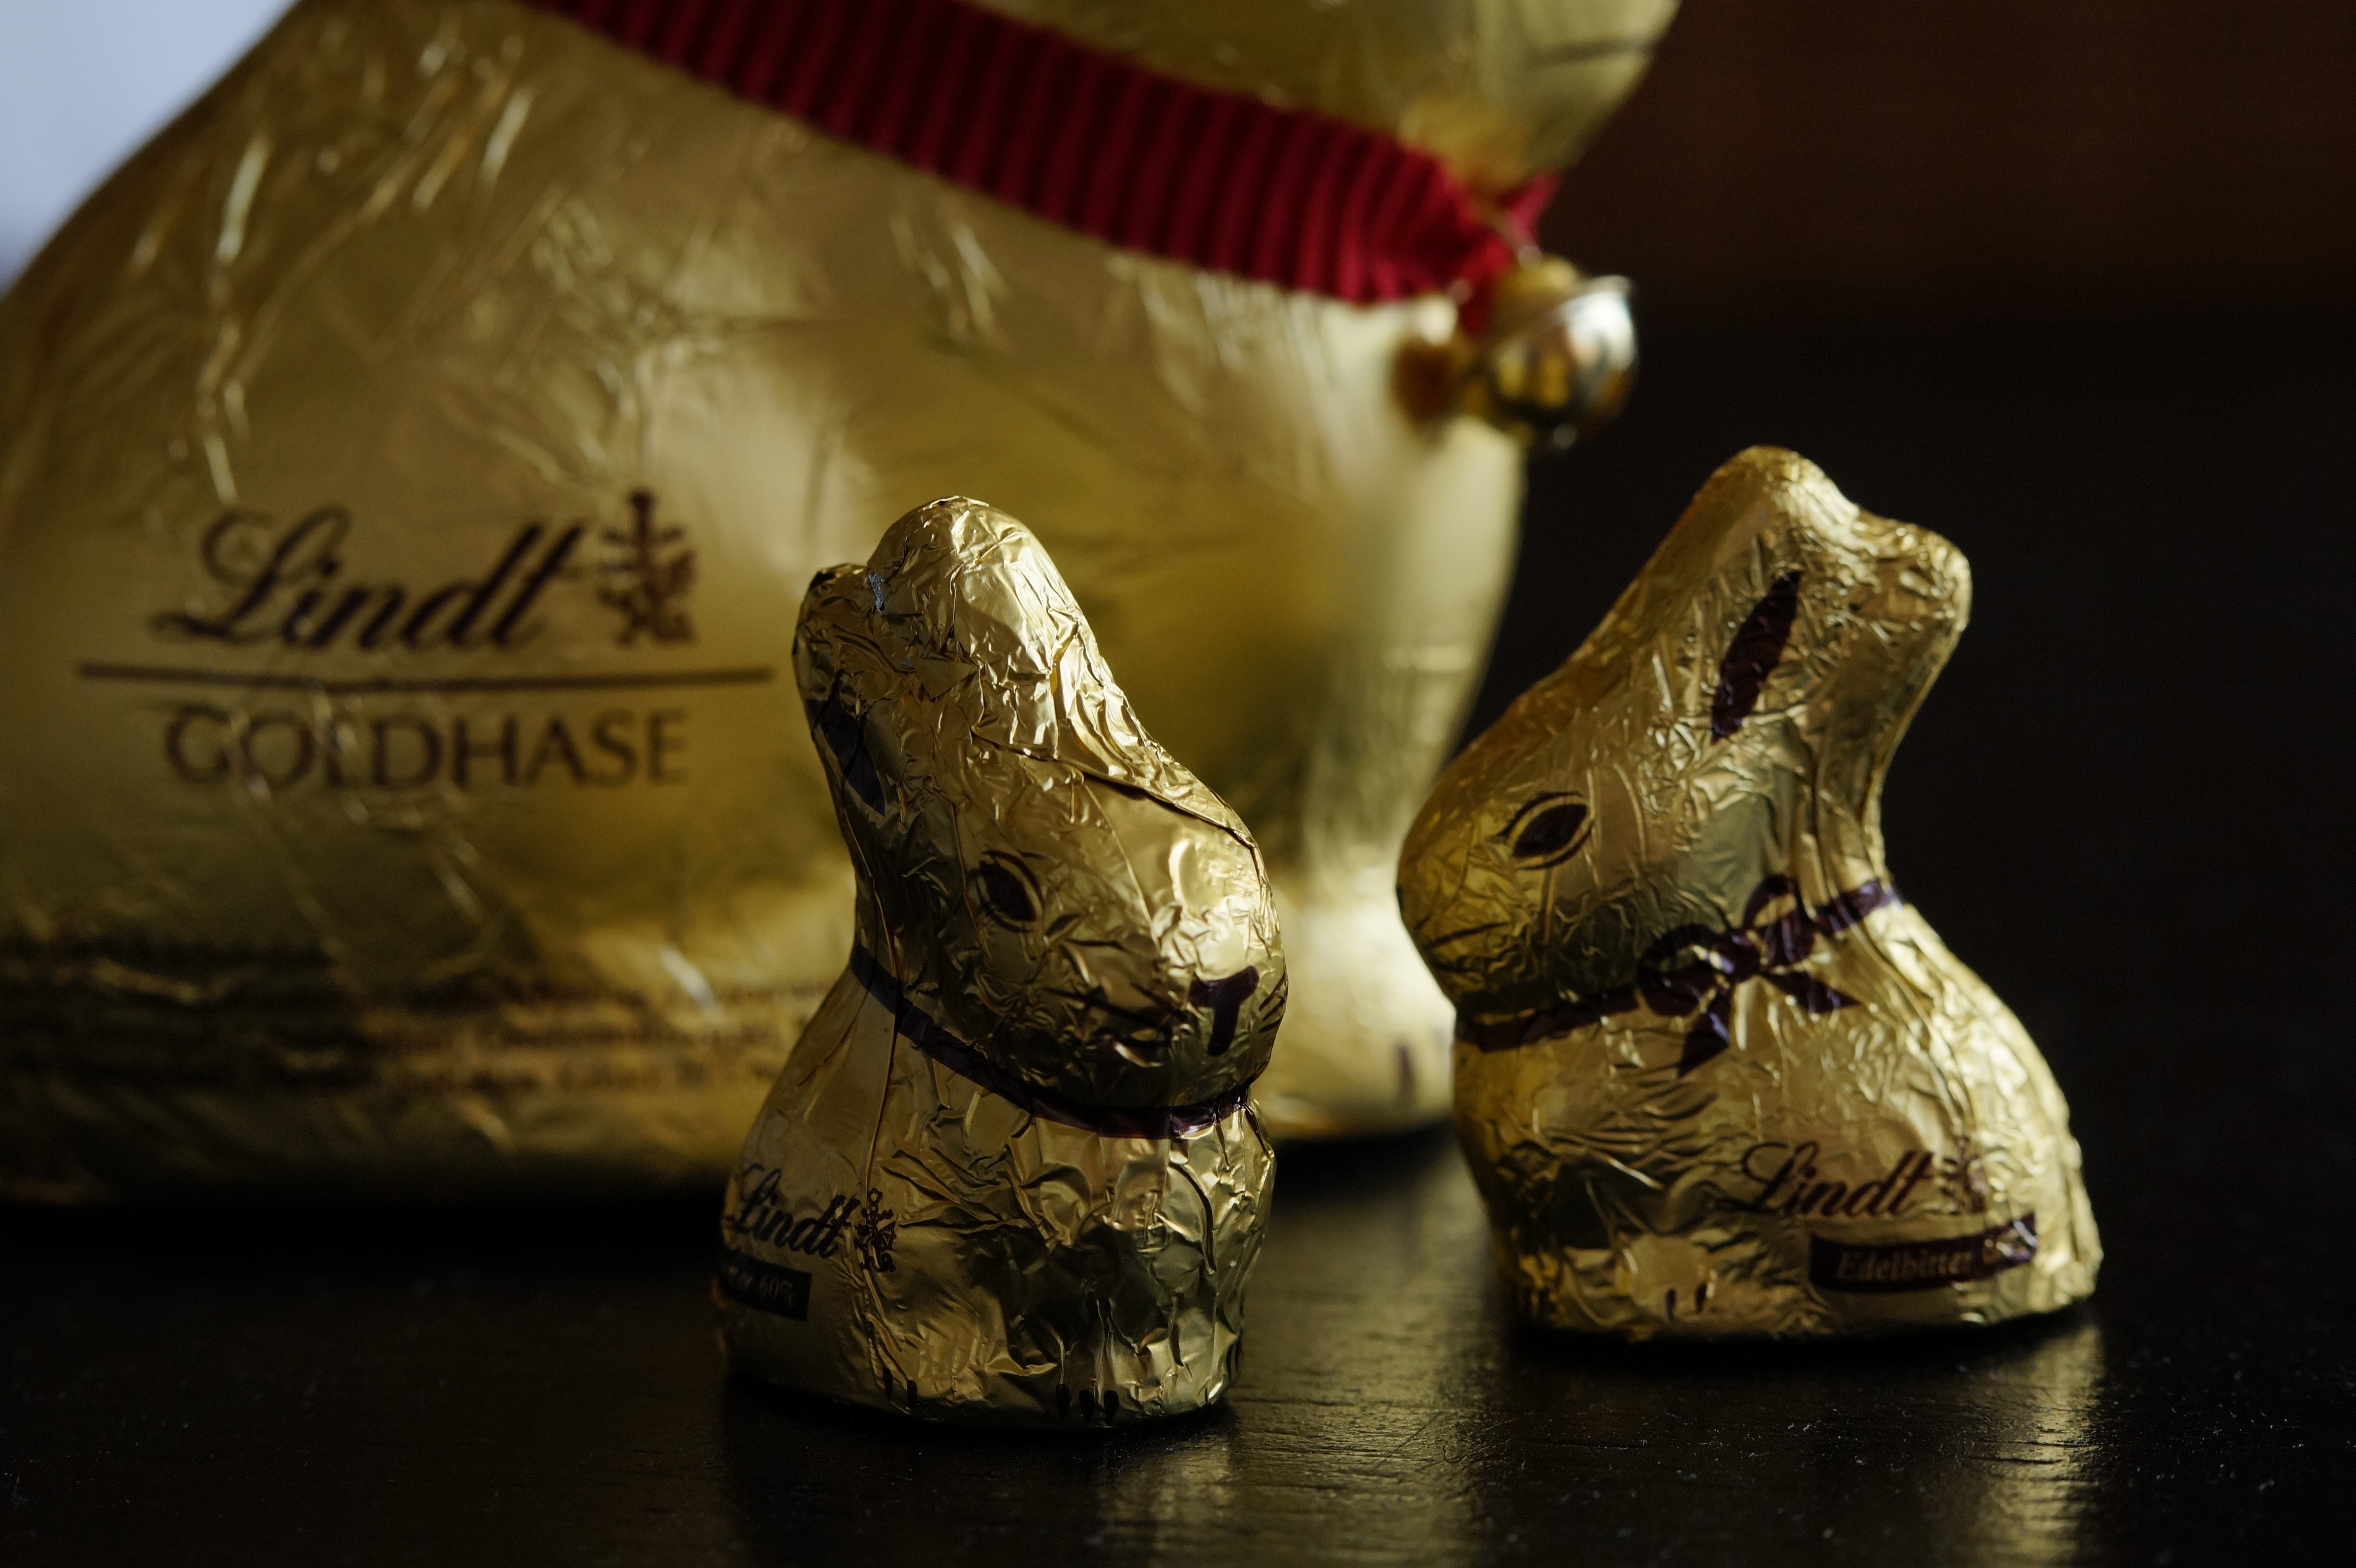
wood, animal, bell, statue, spring, golden, ceramic, metal, child, chocolate, rabbit, sculpture, art, children, figure, gold, temple, footwear, candy, easter, carving, shiny, easter bunny, easter decoration, macro photography, small and large, happy easter, easter greeting, ancient history, gold foil, spring consumption, chocolate easter bunny